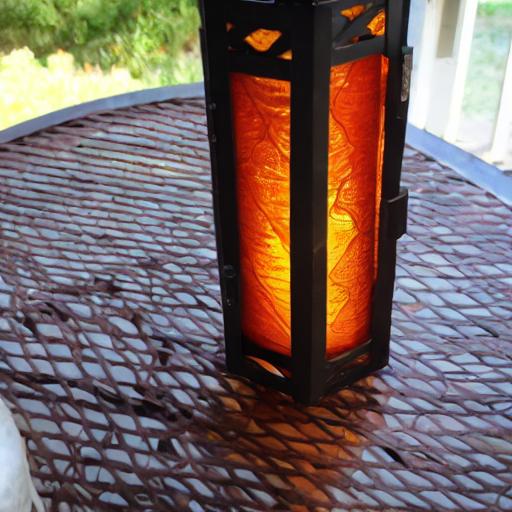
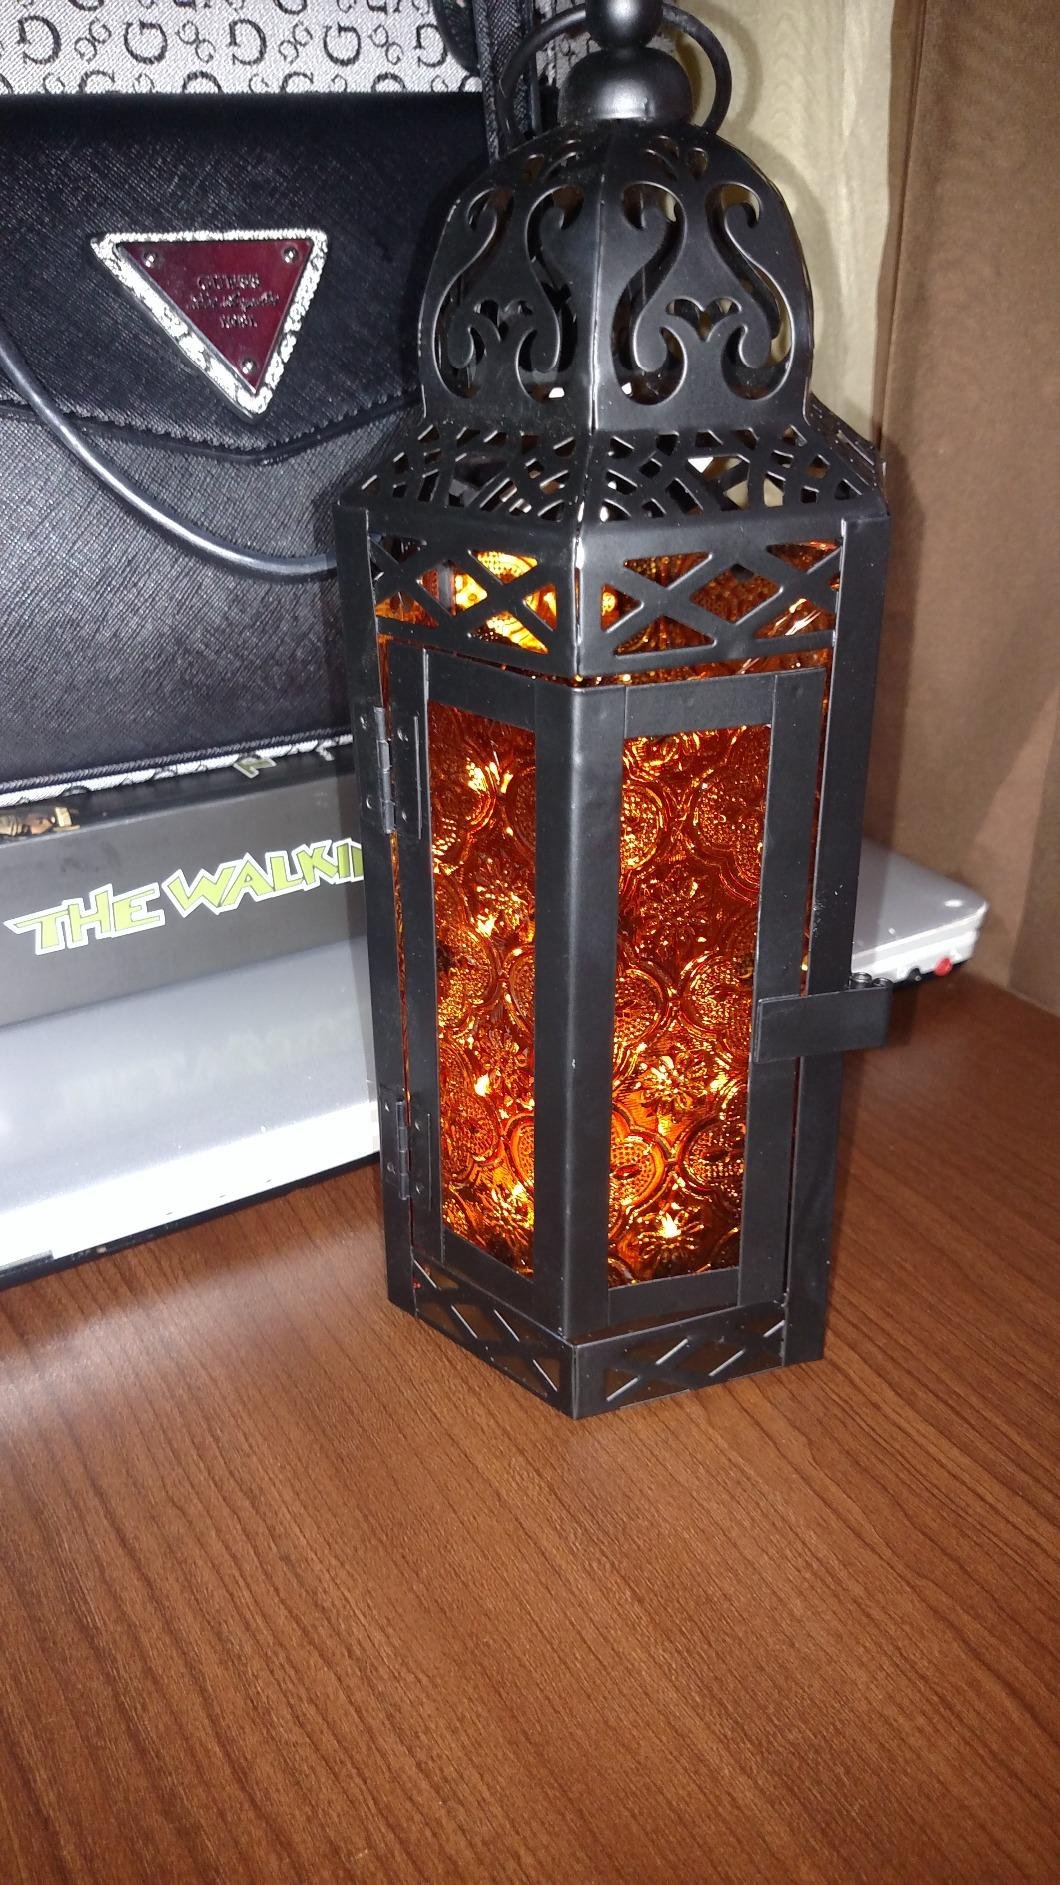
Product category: lantern
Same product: no